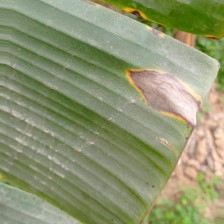
Label: cordana